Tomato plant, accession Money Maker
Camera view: horizontal (90 deg, fisheye); turntable rotation: 180 degrees
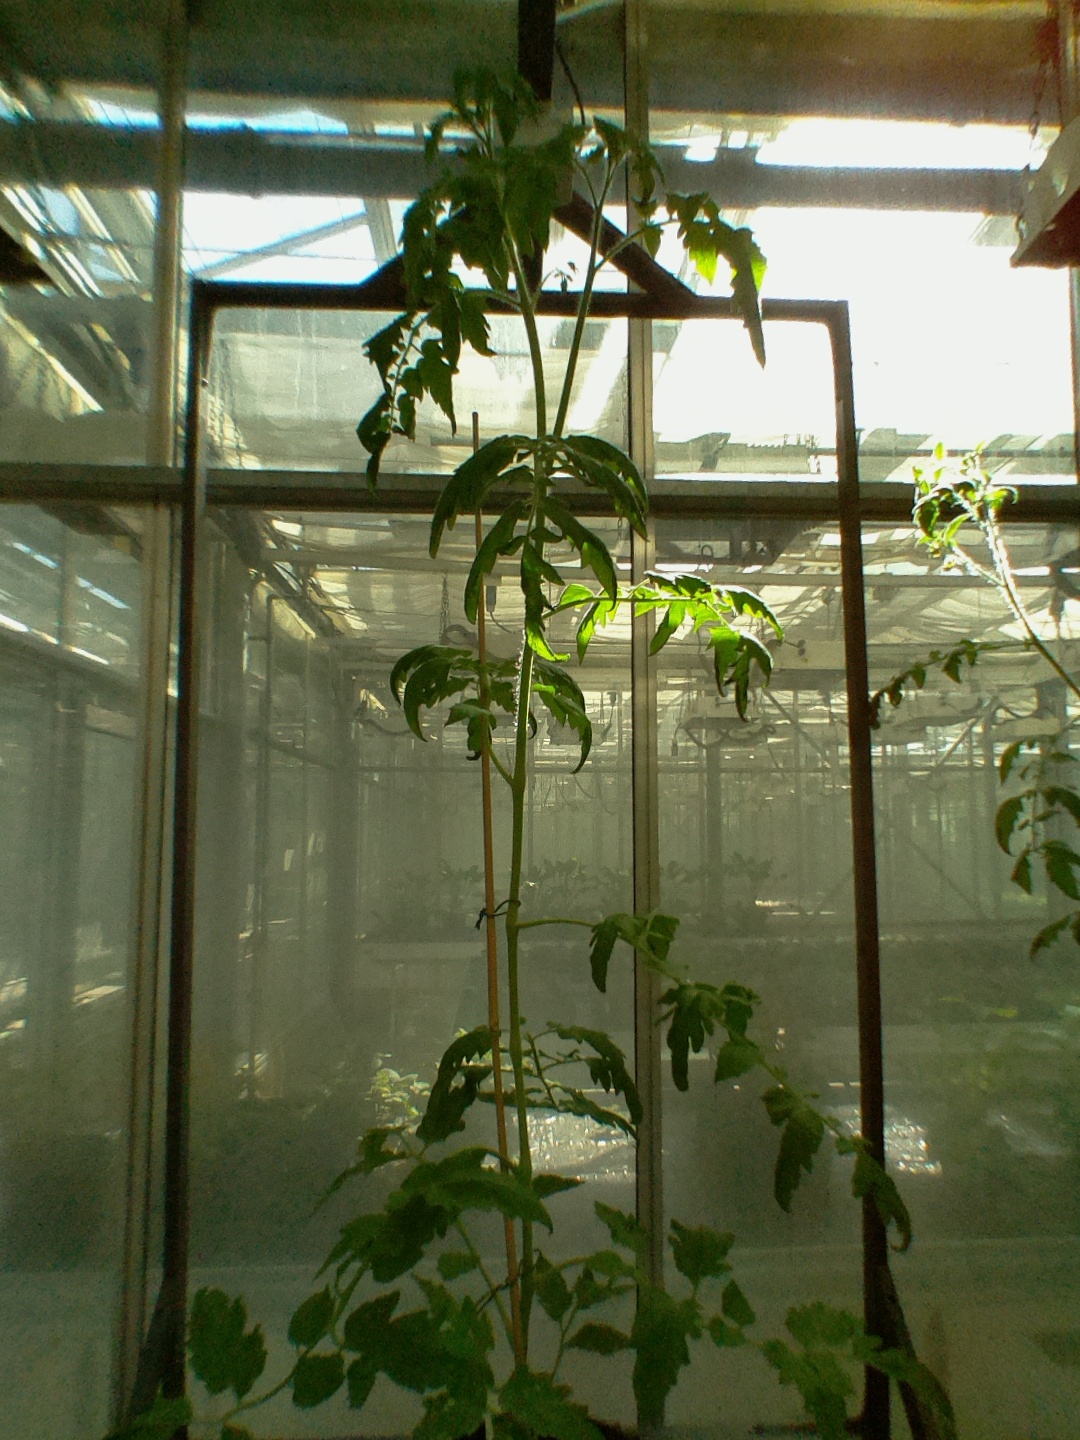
BBCH growth stage 52: 2 inflorescences visible